Washington Gardens (Davenport, Iowa)

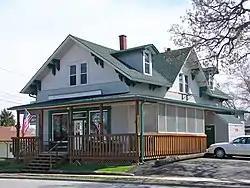

Washington Gardens is a historic building located in the West End of Davenport, Iowa, United States. It has been listed on the National Register of Historic Places since 1984.